Ottokar Czernin

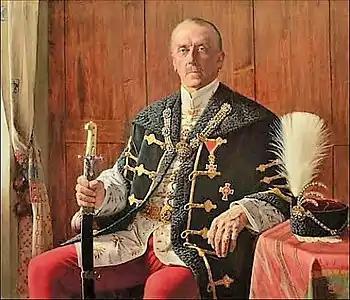
Von Czernin in his ambassadorial uniform. Portrait by Friedrich Miess

On 12 April, he drafted a memorandum with a gloomy prognostication of Austria-Hungary's war situation that was transmitted through Emperor Karl I to Matthias Erzberger, a member of the German Reichstag, outlining the reasons why the Dual Monarchy could not survive another winter of fighting. This resulted in the well-meaning but ineffective peace resolution of 19 July 1917. In a speech in Budapest on 2 October 1917, he spoke in favour of international justice, disarmament, arbitration and freedom of the seas as a basis for peace and as a legal basis for a new Europe.